House of Finance

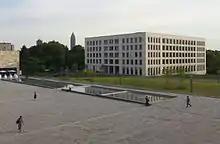
An image of The House of Finance, Frankfurt.

The House of Finance (HoF for short) brings together various interdisciplinary research and further education institutions from the Faculty of Law and the Faculty of Business and Economics at Goethe University. These include an institute of the Leibniz Association, private-law subsidiaries such as the Goethe Business School and the Institute for Law and Finance as well as alumni associations of the university.